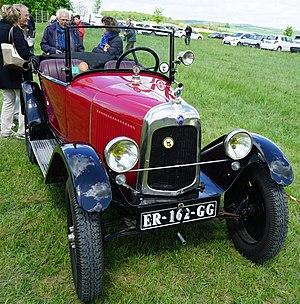
lors de la Course Paris-Amsterdam, 2018 sur le circuit de Gueux.